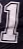
Number: 1